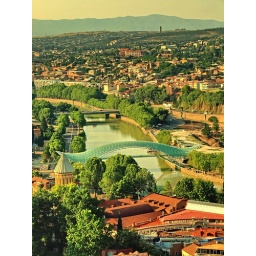
Tbilisi panorama over glass bridge